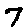
Label: 7